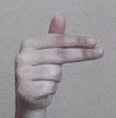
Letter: ghain